William Tecumseh Sherman

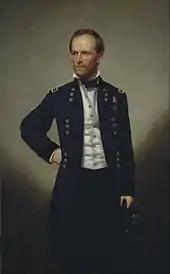
George Peter Alexander Healy painted an oil portrait of Sherman in 1866.

Sherman was appointed as captain in the Army's Commissary Department on September 27, 1850, with offices in St. Louis, Missouri. He resigned his commission in 1853 and entered civilian life as manager of the San Francisco branch of the Bank of Lucas, Turner & Co., whose corporate headquarters were in St. Louis. Sherman survived two shipwrecks and floated through the Golden Gate on the overturned hull of a foundering lumber schooner.